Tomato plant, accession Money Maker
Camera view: bottom (45 deg); turntable rotation: 150 degrees
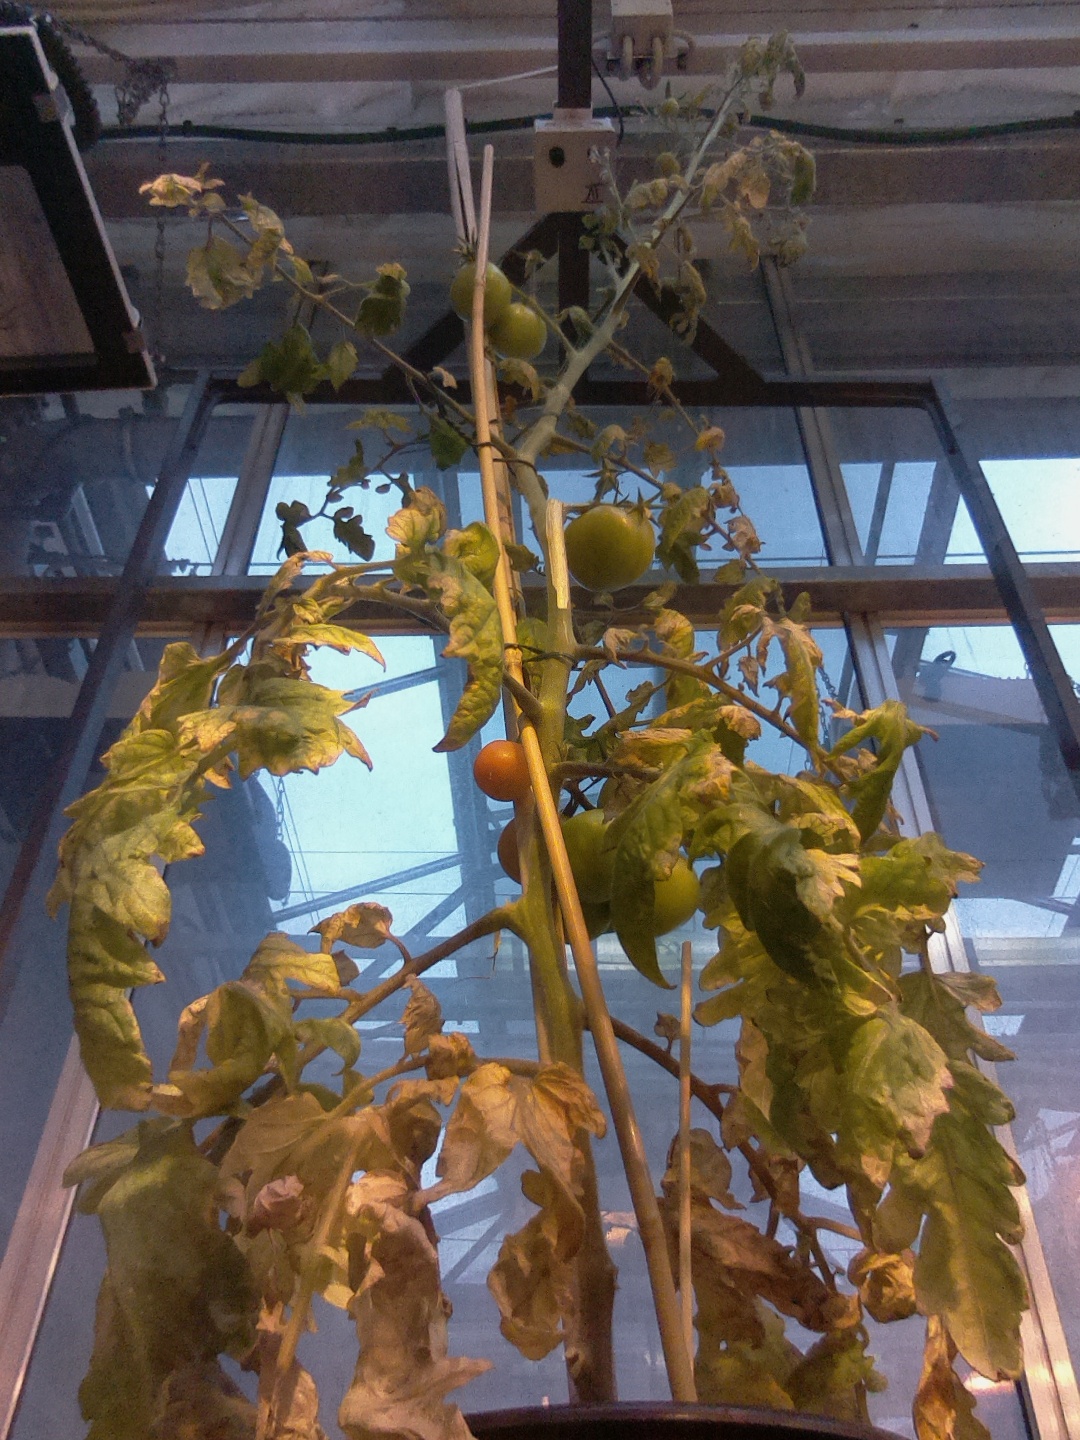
BBCH growth stage 81: 10%-20% of fruits show typical fully ripe color